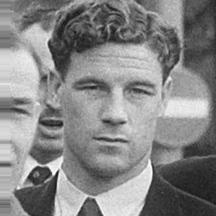
Age: 25